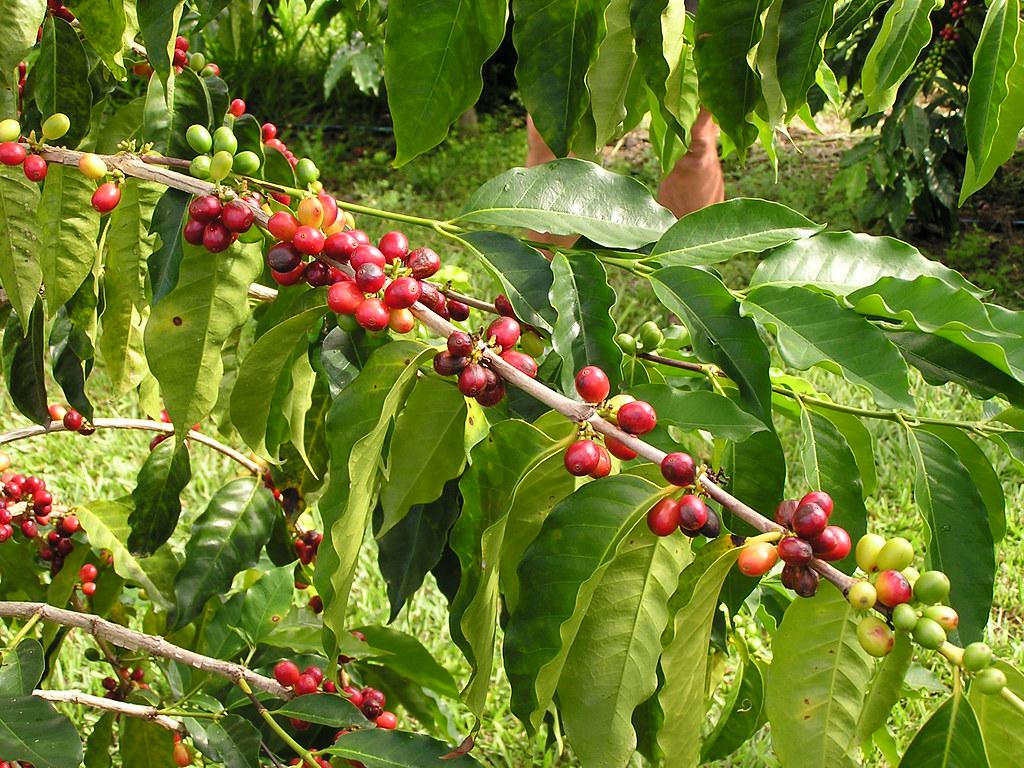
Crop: unknown
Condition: coffee_coffee_berry_blotch